Adamawa Emirate

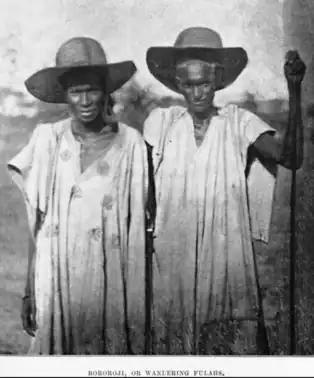
Mbororo'en in Adamawa (1900)

In 1823, a treaty of alliance was signed between Bornu and Mandara. Additionally, Mai Bukar offered his daughter in marriage to the Mai of Bornu, Ibrahim Ahmed. Together, they successfully launched a joint expedition into Musgum, located southwest of Mandara. By the end of 1823, tensions between Mandara and the Fulani reached their peak. The Bornu court received a delegation of well-armed Arabs, presenting an opportunity for another expedition. Bukar proposed targeting two Fulani strongholds: Mosfei and Zuay near Modzgo. The attack was launched after careful planning by Bukar. However, the Fulani forces had entrenched themselves behind high palisade barriers and unleashed a barrage of poisoned arrows on the allied Bornu and Mandara forces. The Fulani defense proved too formidable, forcing the allied forces to retreat. This battle was witnessed by the explorer Dixon Denham, and his firsthand account can be found in Clapperton's journal, "Narrative of Travels and Discoveries in Northern and Central Africa".